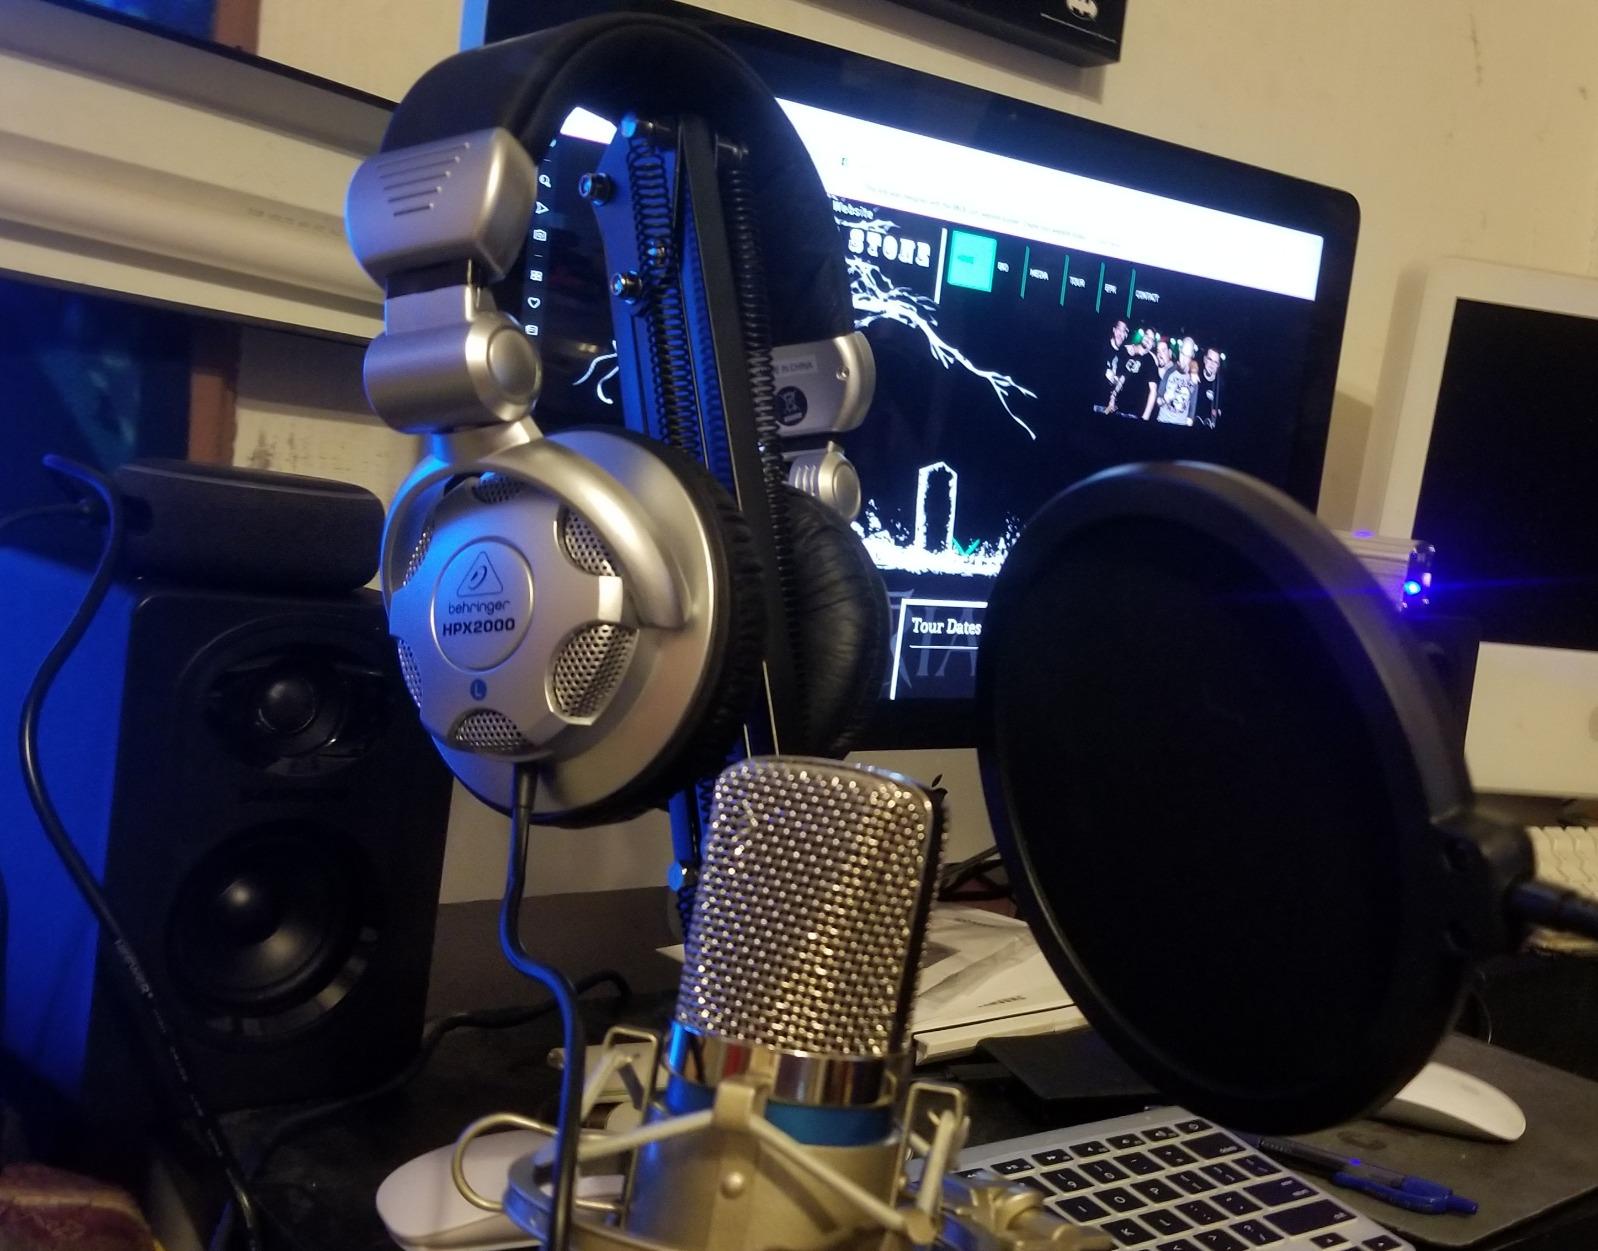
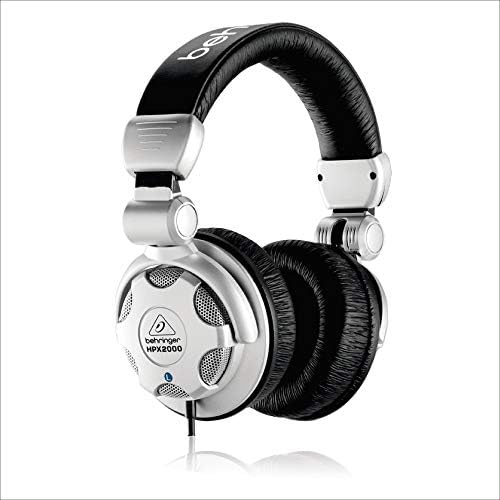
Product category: headphones
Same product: yes